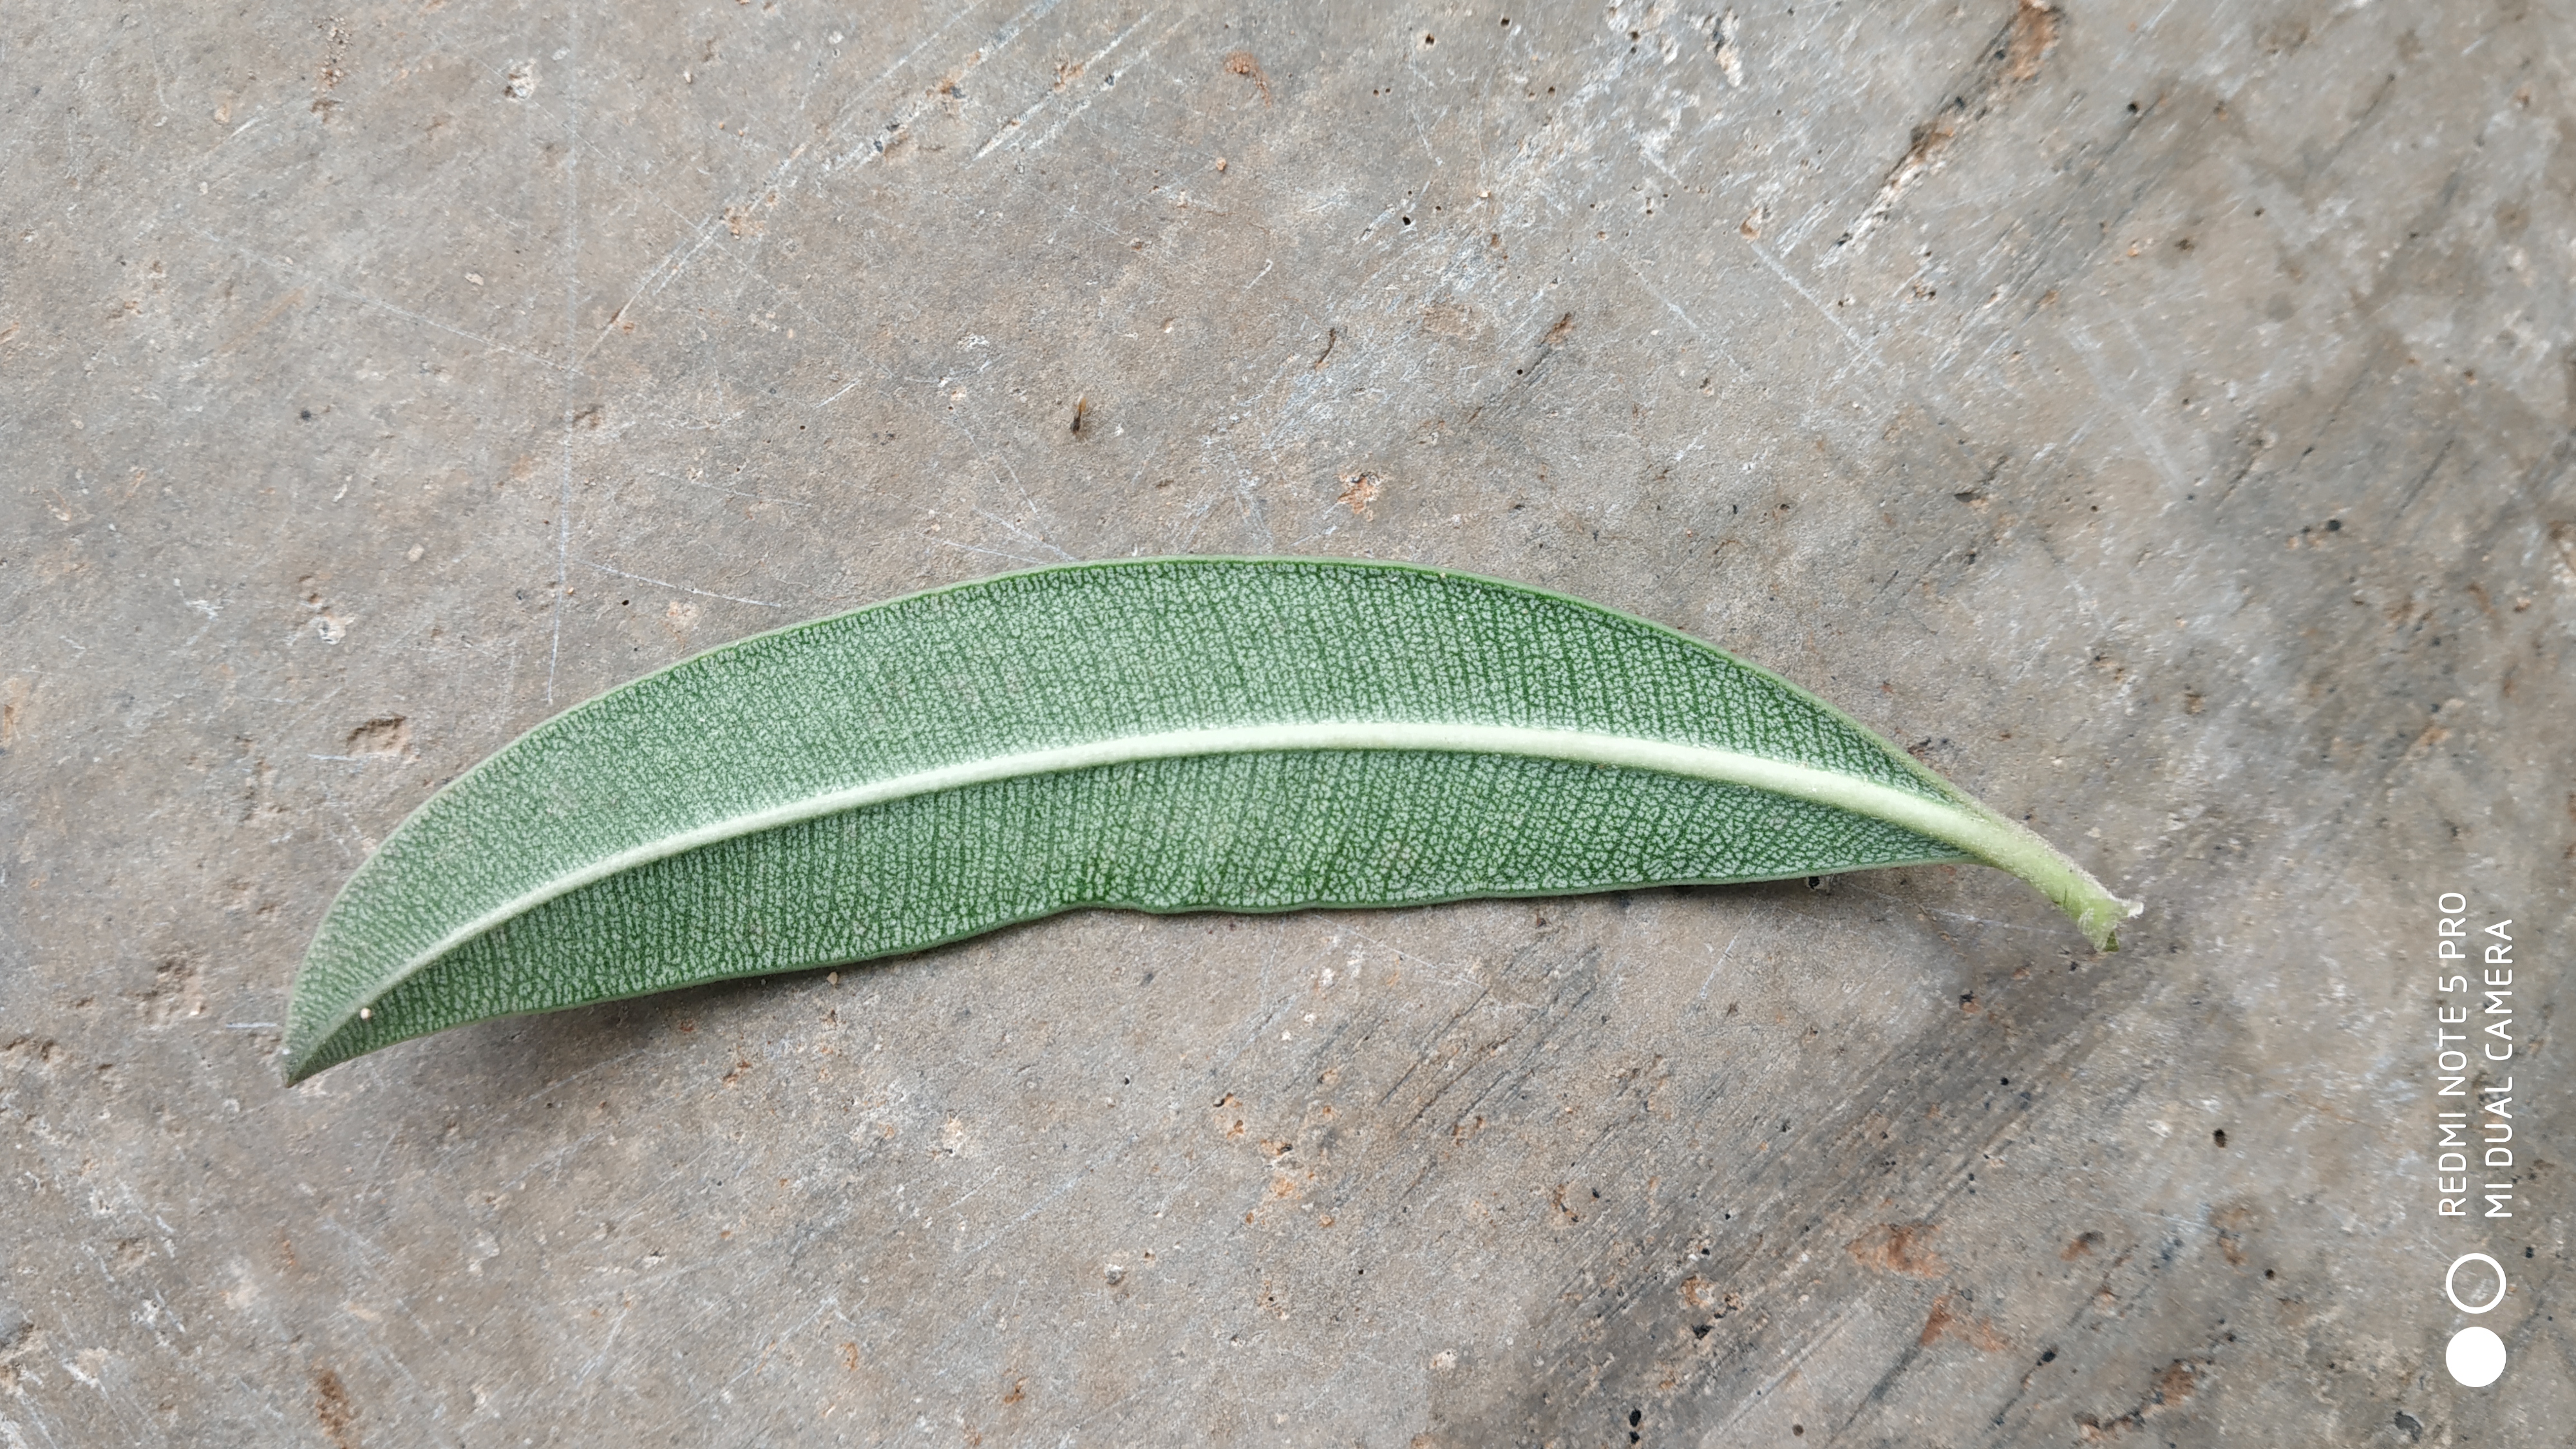
Plant: Ganigale